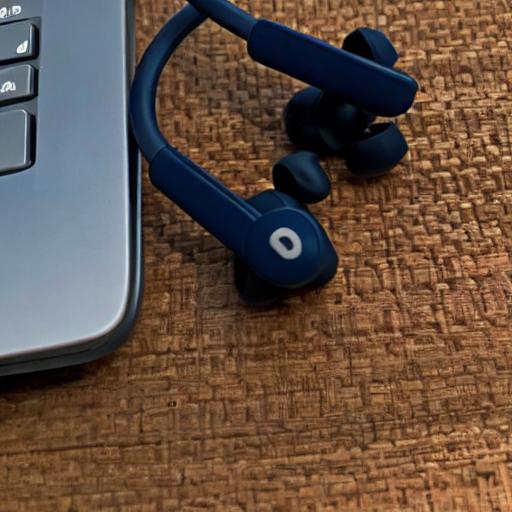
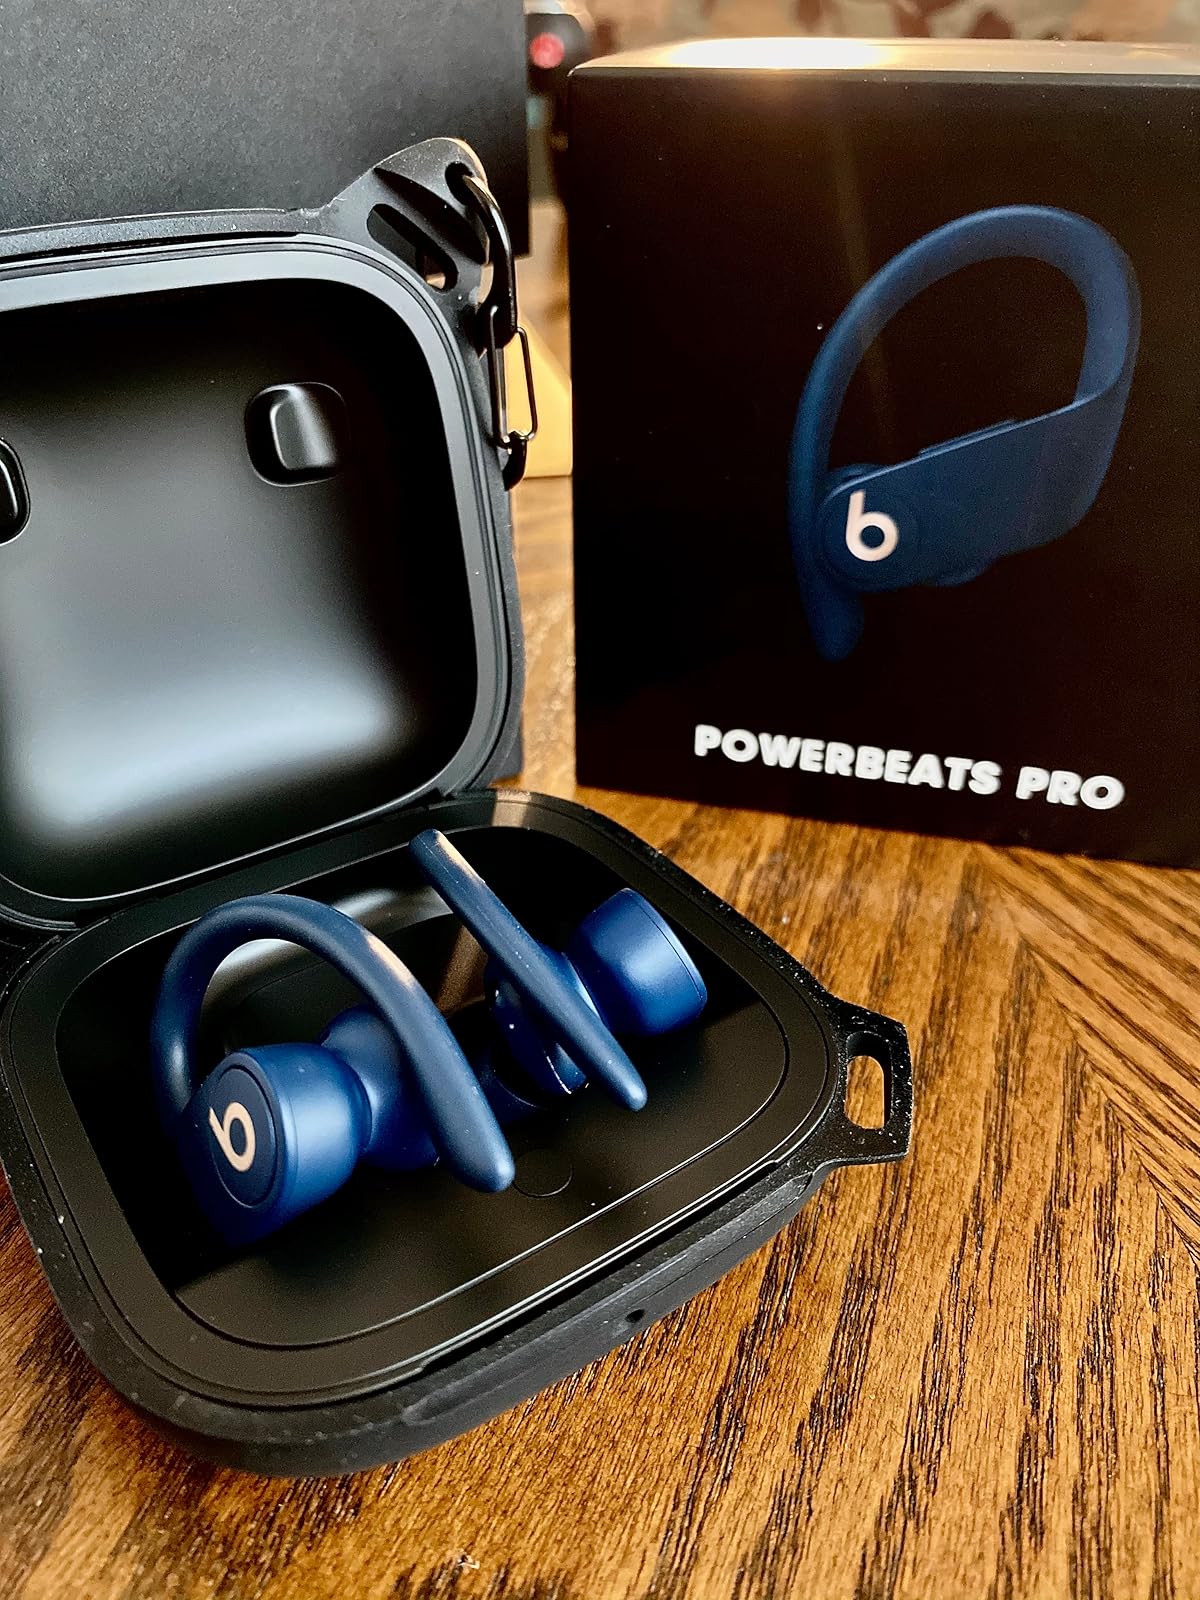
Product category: earbuds
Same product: no